International Criminal Court

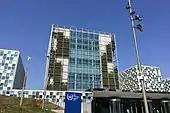
Headquarters, 2020

The Presidency is responsible for the proper administration of the Court (apart from the Office of the Prosecutor). It comprises the President and the First and Second Vice-Presidents—three judges of the Court who are elected to the Presidency by their fellow judges for a maximum of two three-year terms.